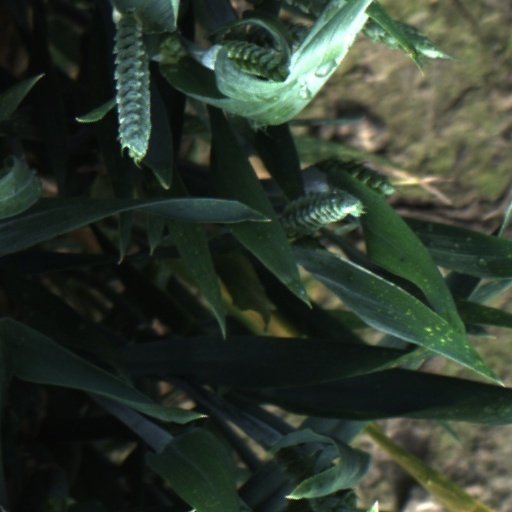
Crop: wheat